Officer (armed forces)

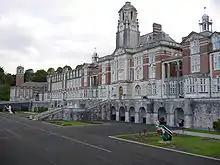
The Royal Navy officer training academy Britannia Royal Naval College at Dartmouth

An officer is a person who holds a position of authority as a member of an armed force or uniformed service.